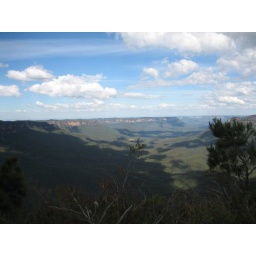
view over the blue mountains